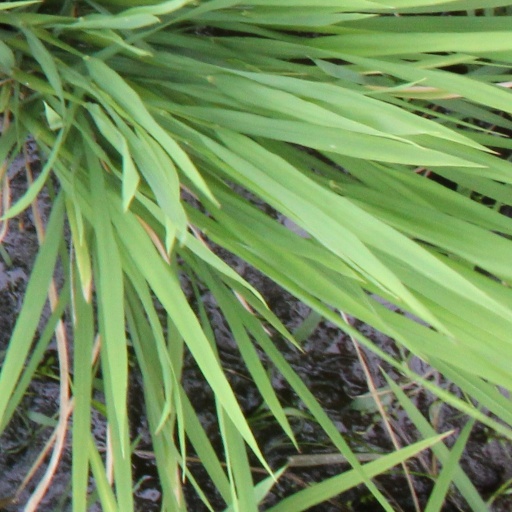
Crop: rice